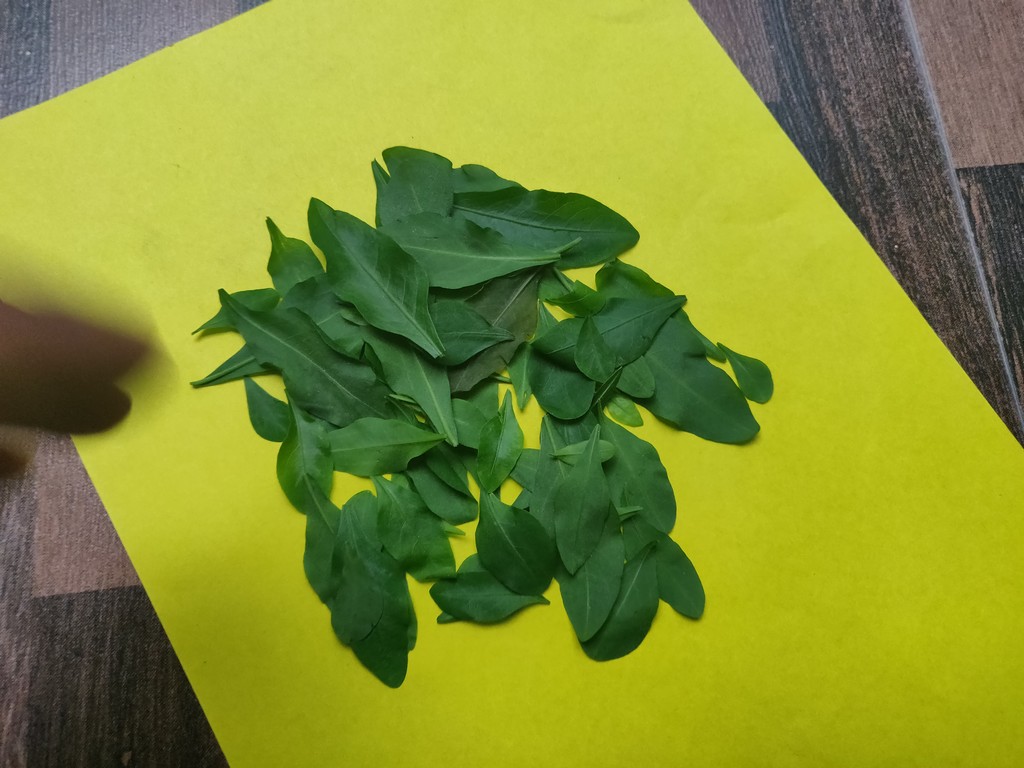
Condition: Healthy
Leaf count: multiple
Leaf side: unknown